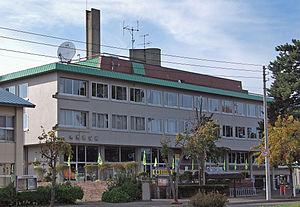
Nayoro est une ville située dans la préfecture de Hokkaidō, au Japon.